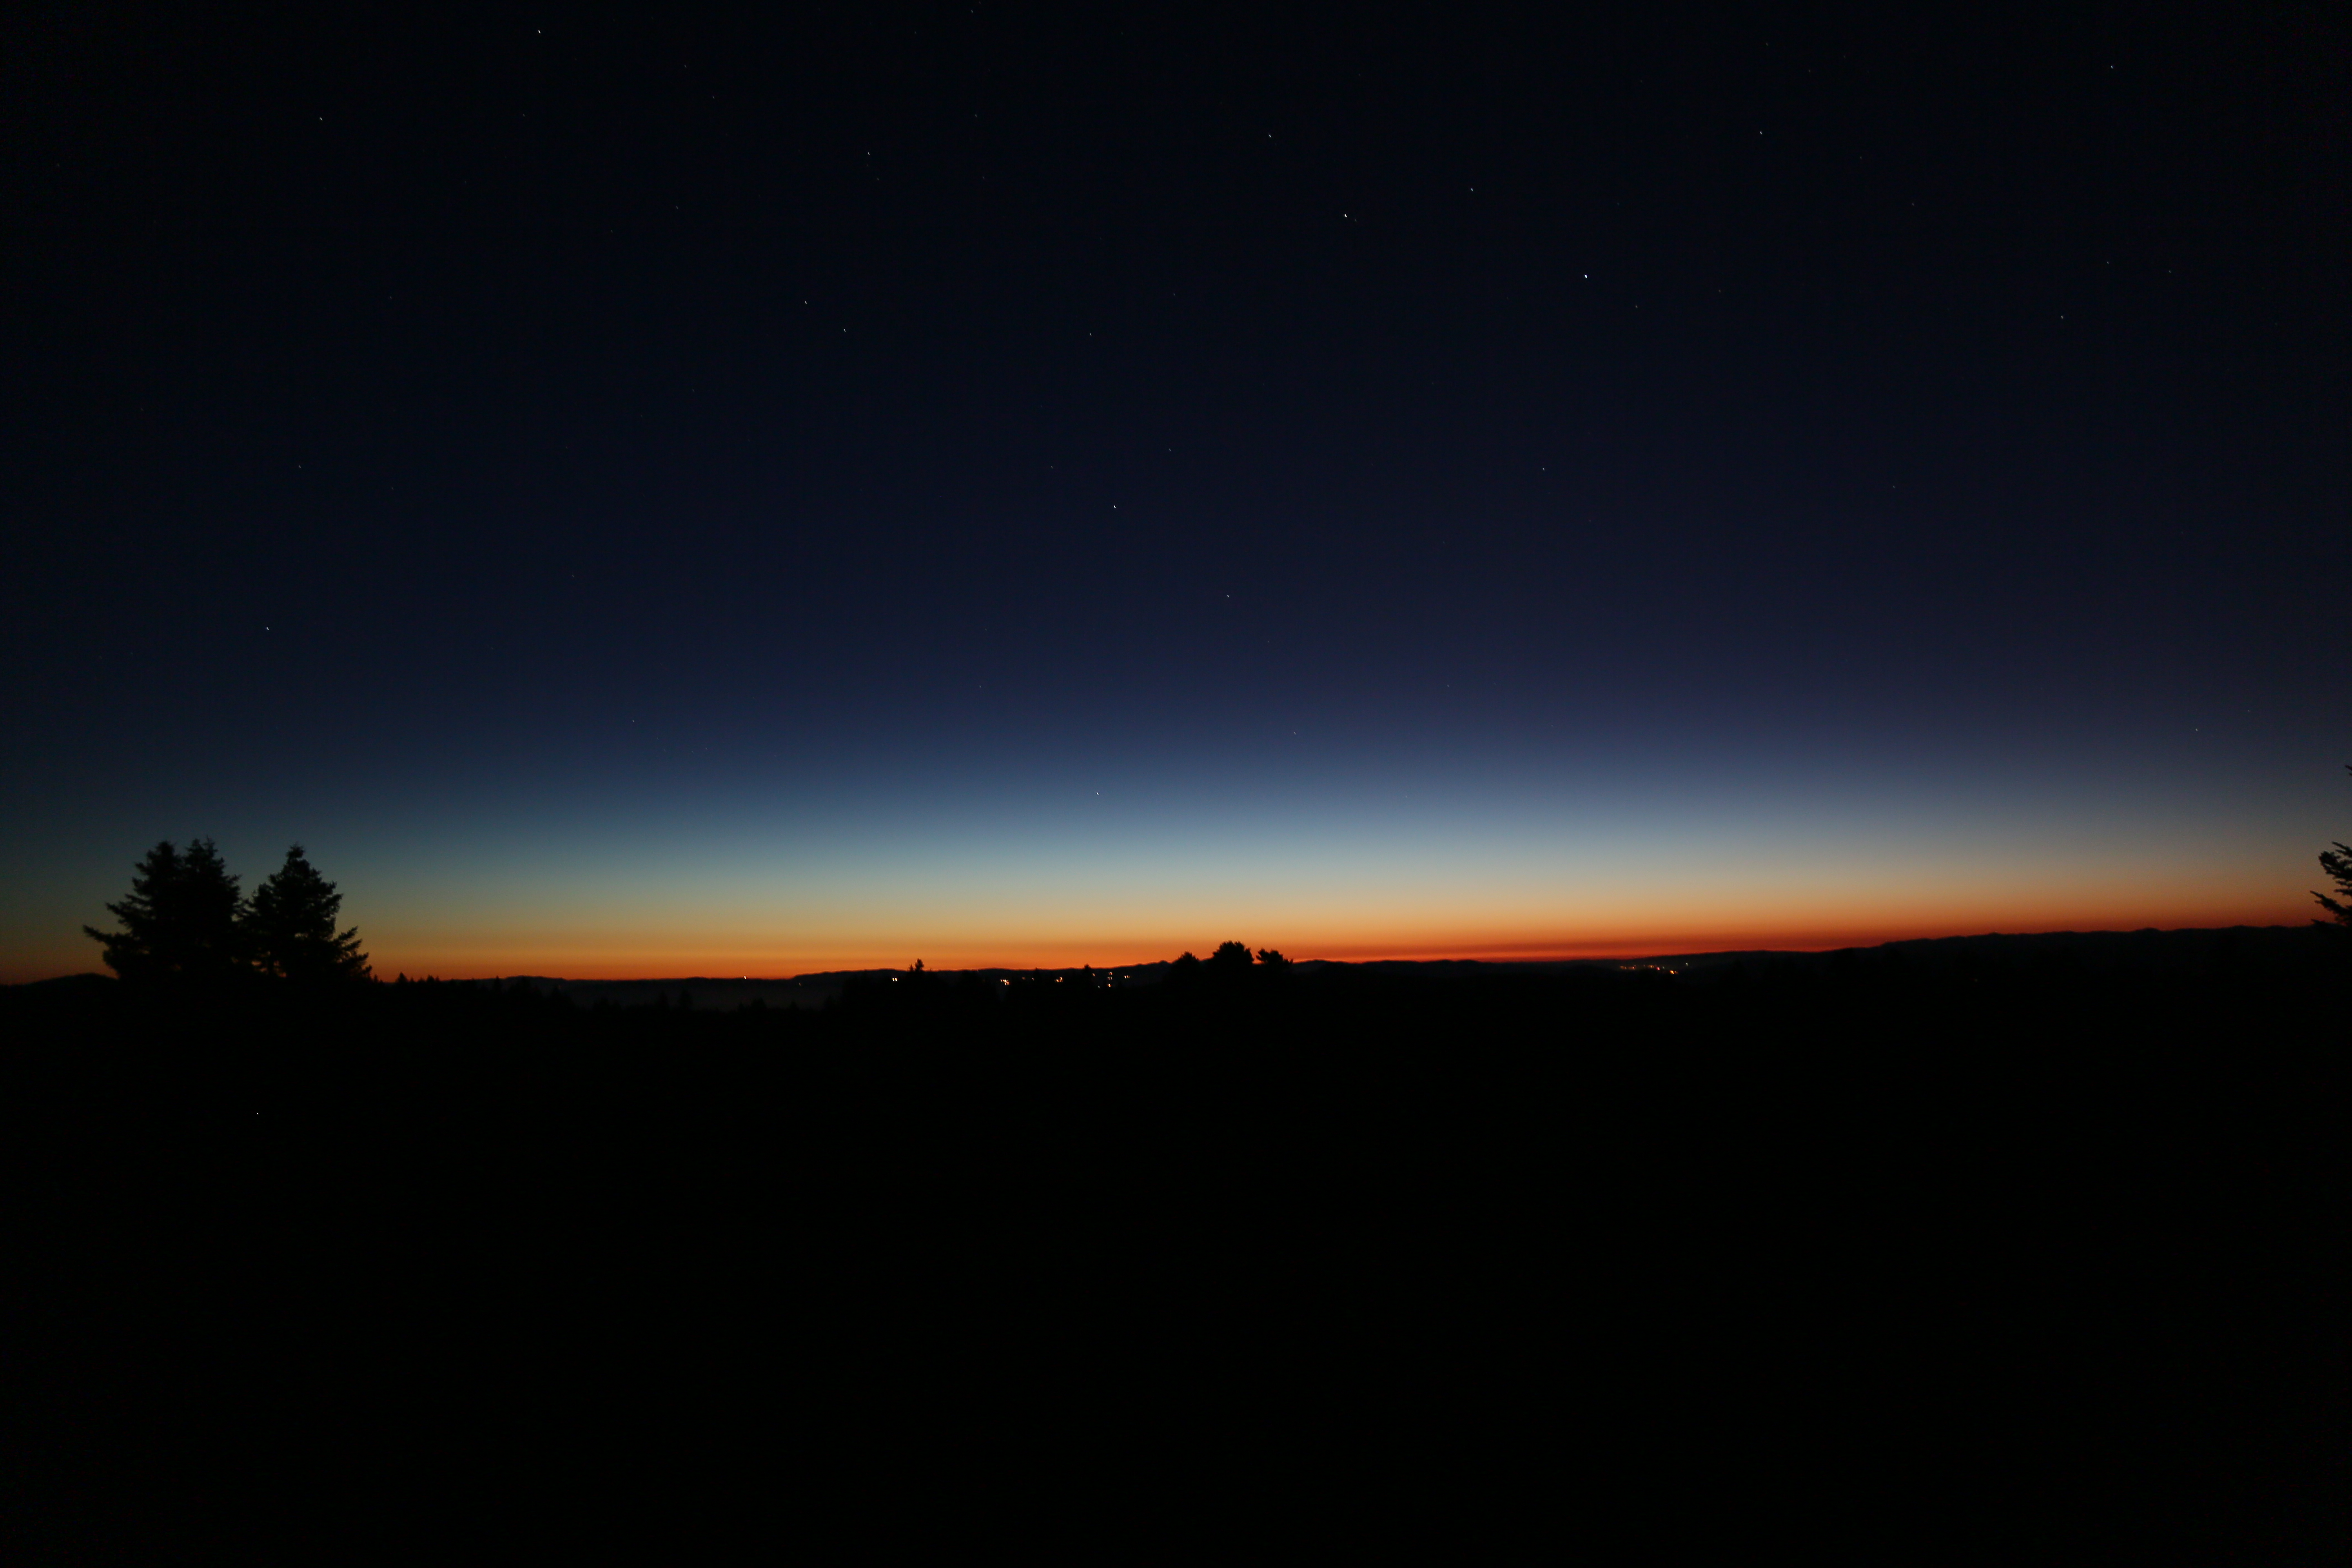
dawn, fecir, morning, nature, night, dark, twilight, sky, atmosphere, morning lights, horizon, natural landscape, evening, cloud, dusk, atmospheric phenomenon, sunset, darkness, tree, sunrise, ecoregion, landscape, afterglow, calm, photography, space, plain, astronomical object, meteorological phenomenon, hill, aurora, grassland